David Marshall Williams

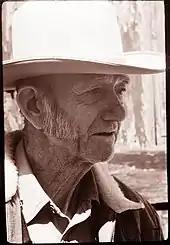
Williams, ca. 1970

While serving time at the Caledonia State Prison Farm in Halifax County, North Carolina, Williams related that the superintendent, H.T. Peoples, noted his mechanical aptitude and allowed him access to the prison's machine shop, where he demonstrated a knack for fashioning his own tools the shop lacked. He began servicing the weapons used by the guards at the prison. His skills in the machine shop permitted him to stay ahead of his assignments and allowed him time to develop his ideas for self-loading firearms.